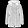
Label: Coat